Friedrich Bonhoeffer

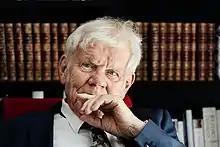

Johann Friedrich Bonhoeffer (August 10, 1932 – January 29, 2021), more often Friedrich Bonhoeffer, was a German neuroscientist and physicist known for pioneering studies in axon guidance.